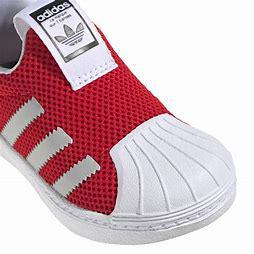
Brand: Adidas
Model: Superstar 360